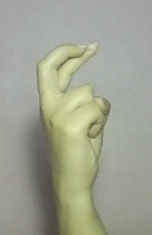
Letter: zay